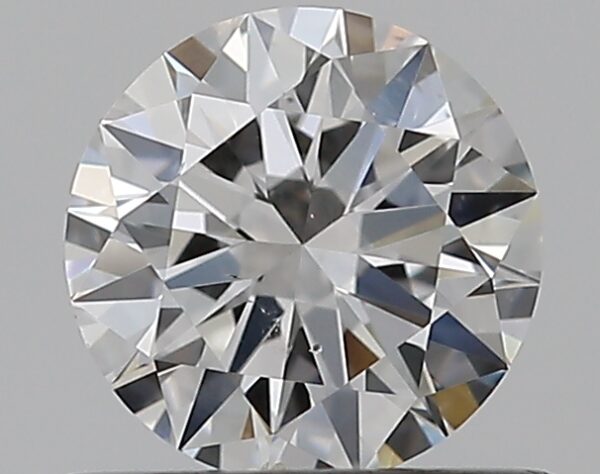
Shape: round
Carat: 0.5
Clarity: SI1
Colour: G
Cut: EX
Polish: EX
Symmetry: EX
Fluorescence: N
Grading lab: GIA
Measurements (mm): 5.15 x 5.18 x 3.1